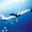
Label: airplane